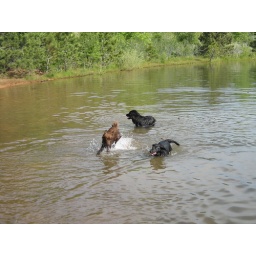
Our dogs in the water